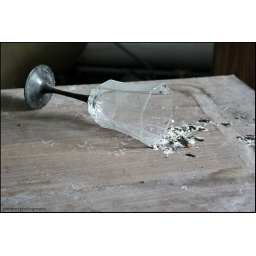
poo in a cup in a very old abandoned house